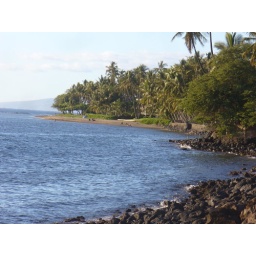
Beautiful blue waters from the Pacific gently brush up against the rocks and sand along this secluded piece of the Island.